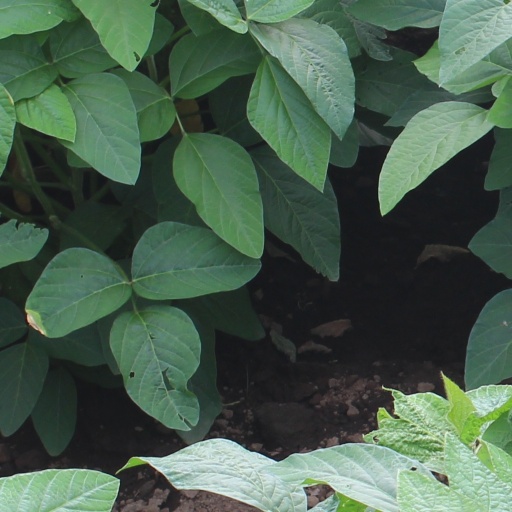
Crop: soybean